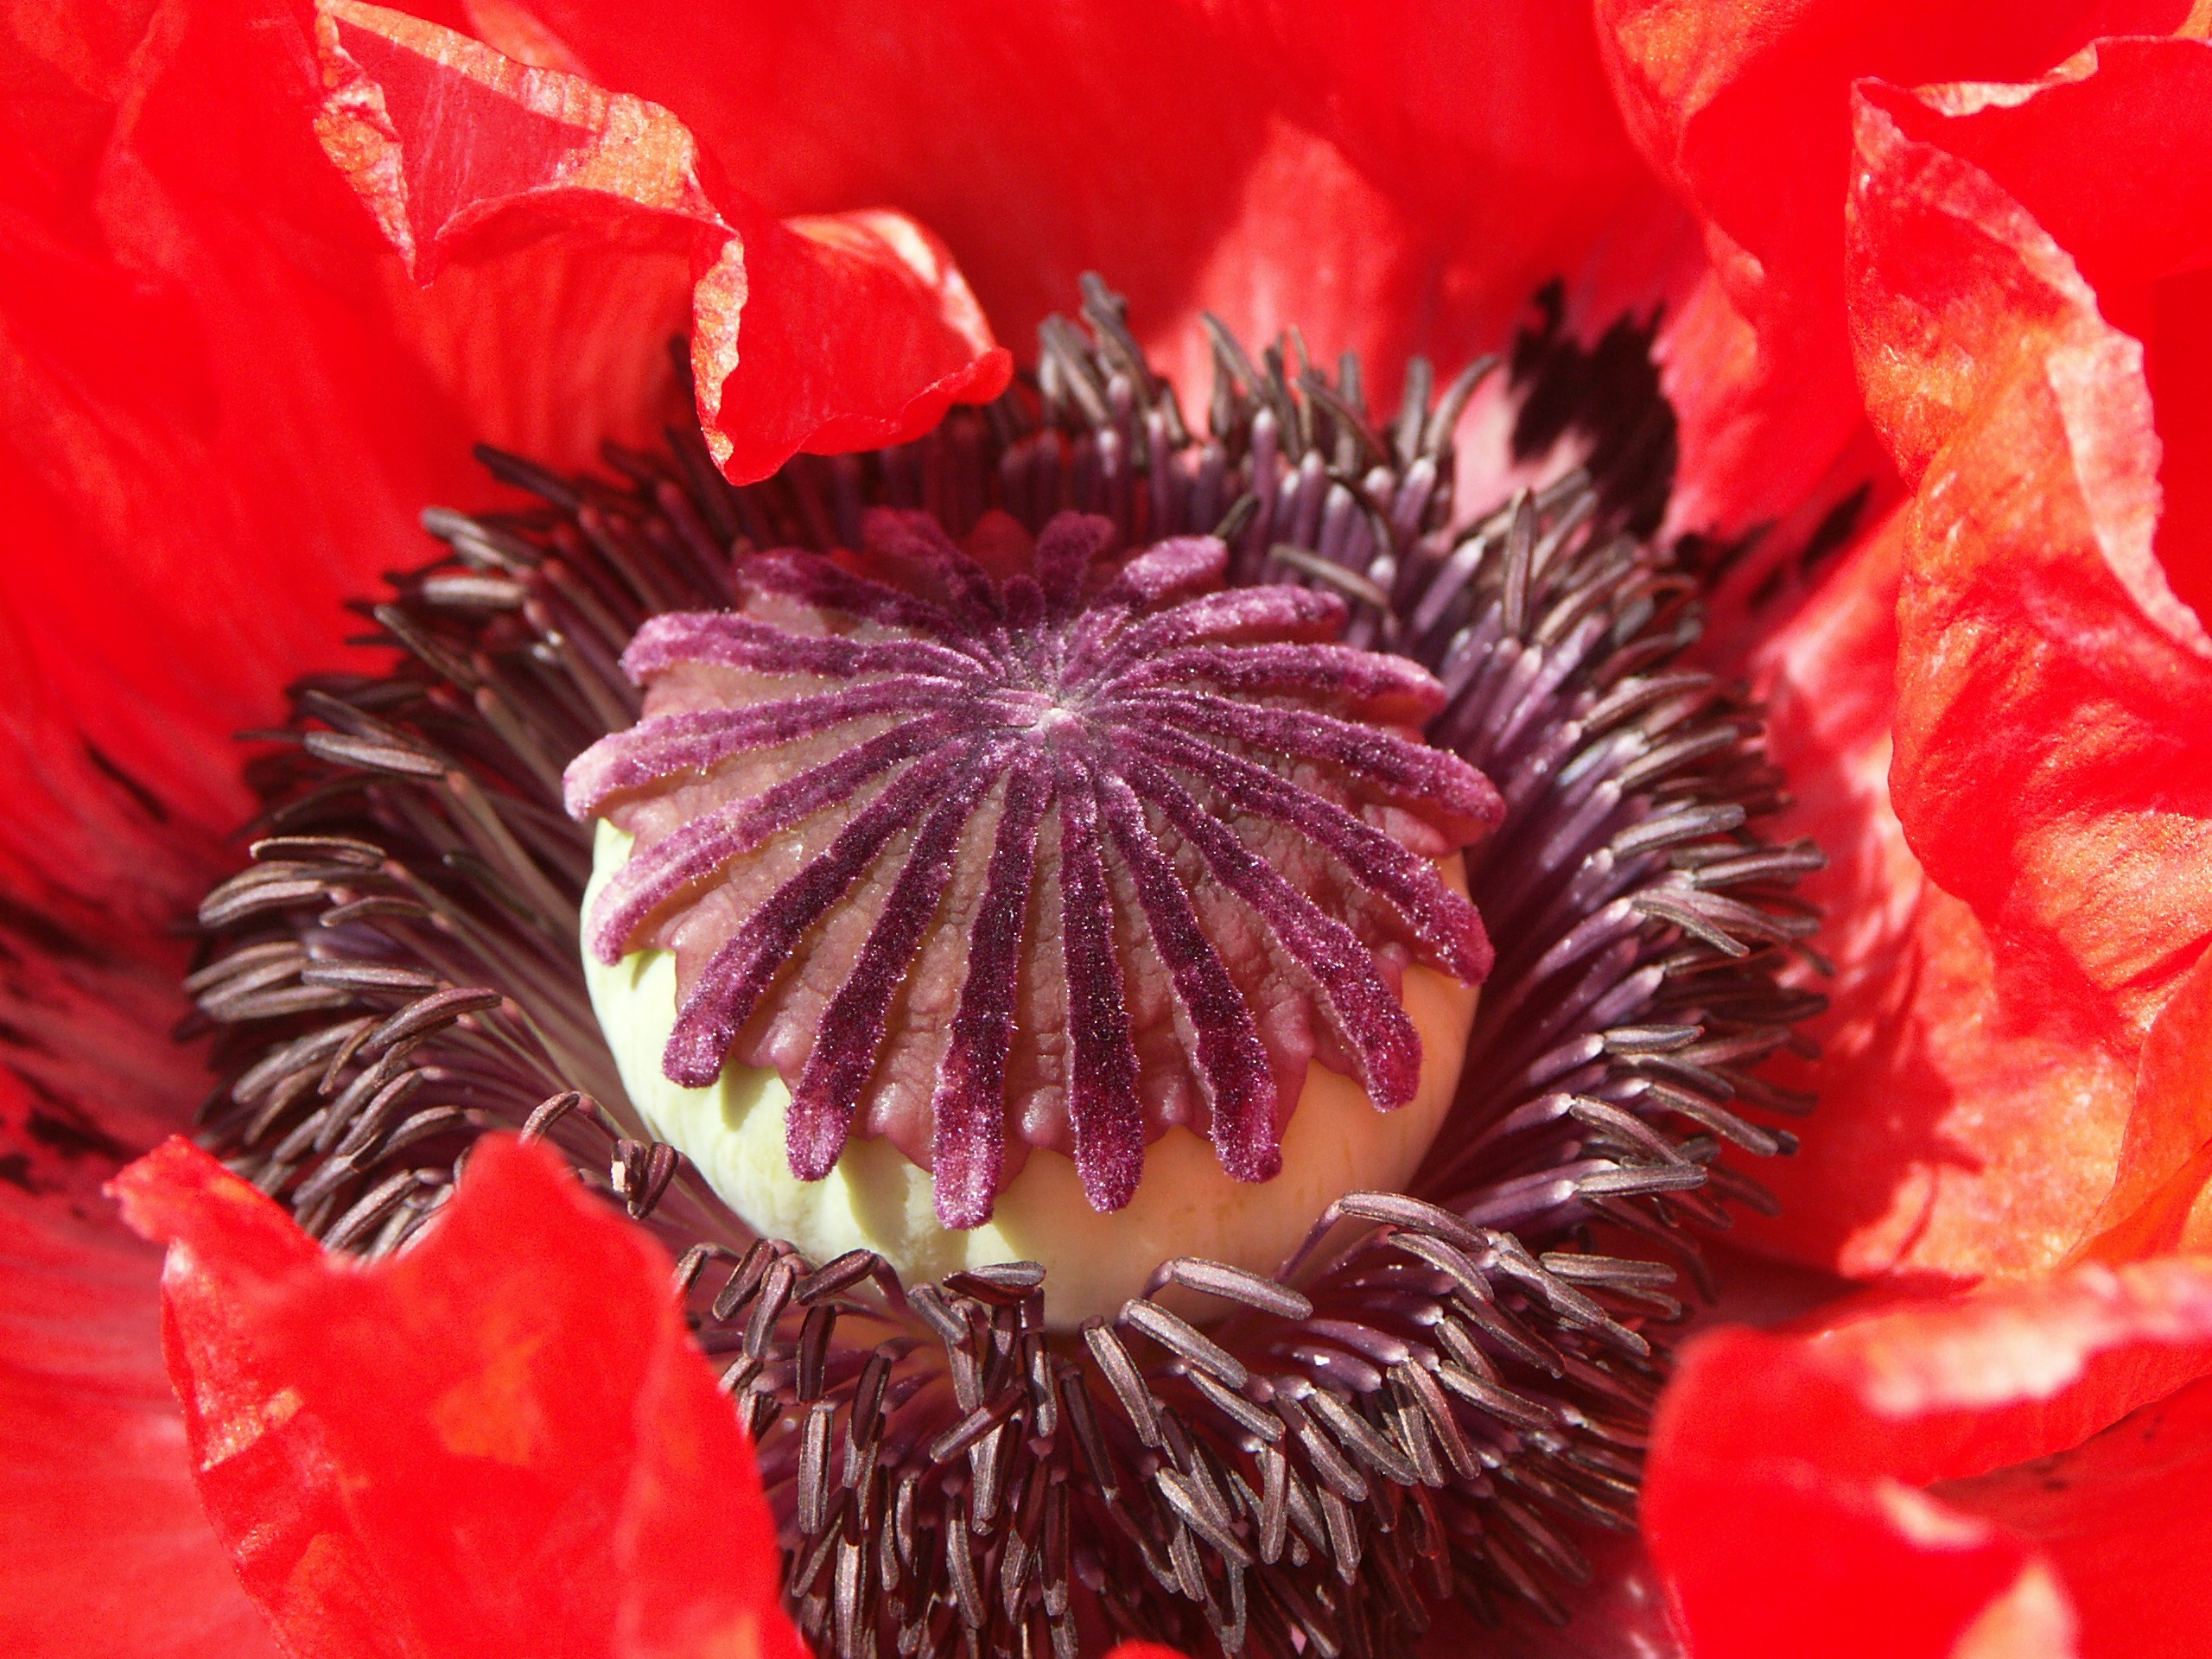
plant, photography, flower, petal, red, produce, macro, flora, flowers, close up, poppy, macro photography, flowering plant, land plant